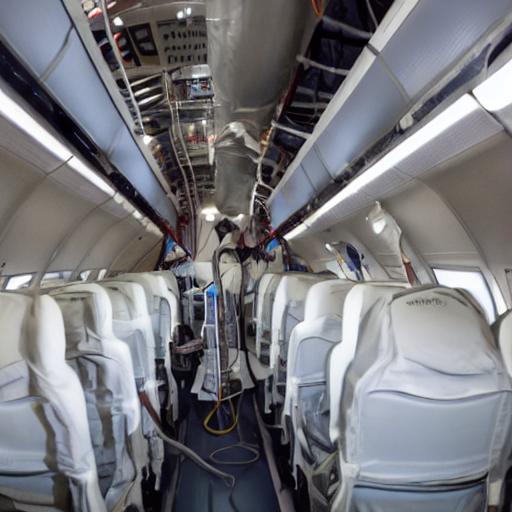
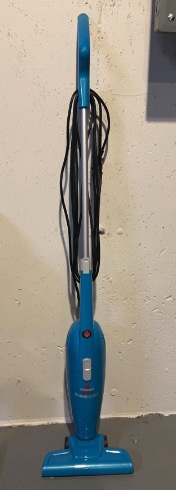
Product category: items_vacuum
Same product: no